Xircom

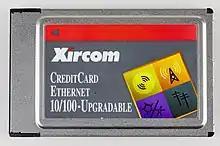
An Ethernet PC Card manufactured by Xircom

The company was founded in 1988 by Dirk Gates and Kirk Mathews on the premise of delivering modem and Ethernet connectivity to mobile computers. The company grew to over 2,000 employees and achieved revenues of $500M and a market cap in excess of $2B. Mobility solutions were based on IEEE 802.11, GPRS, and Bluetooth technologies.